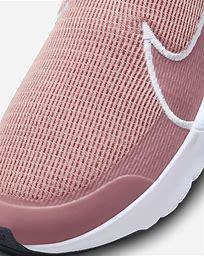
Brand: Nike
Model: Flex Plus